Describe the emotion expressed in this image:  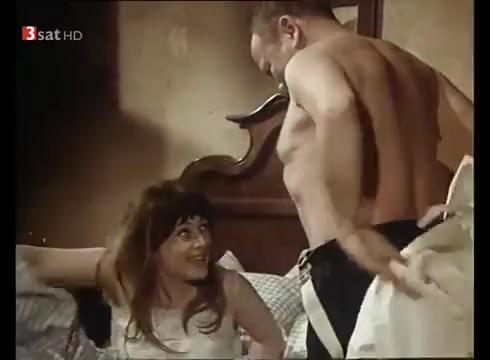
This person displays Fear, valence and arousal with high intensity.